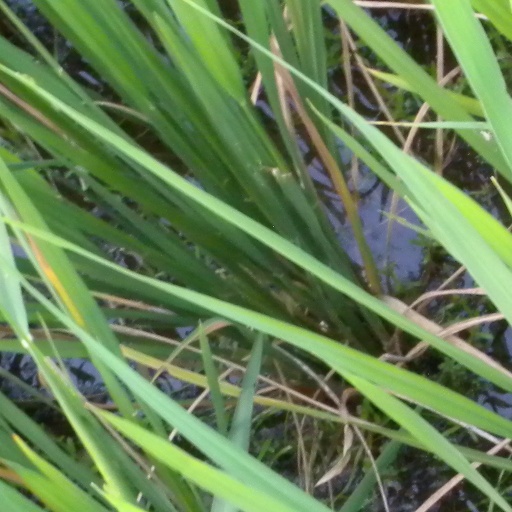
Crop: rice